Eger

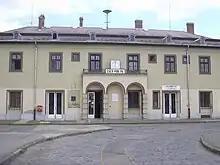
Eger Railway Station

Eger is famous for its wines, most notably the "Egri Bikavér" (Bull's Blood of Eger). It is also well known for "Egri Víz", a type of brandy which originated in the 18th century, the "bujavászon" (a special Turkish tissue), as well as its thermal baths.